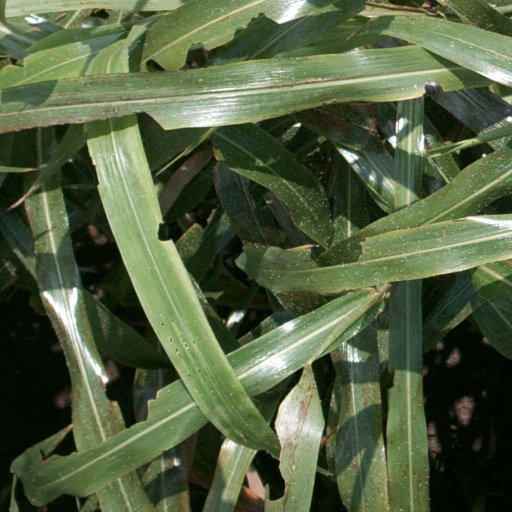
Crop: sorghum